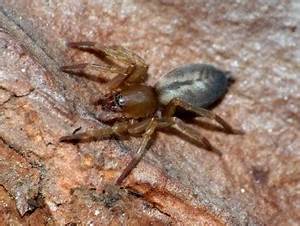
Label: ragno